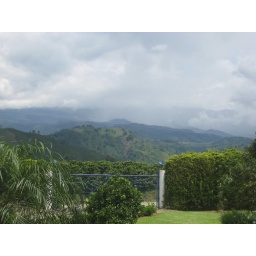
my mate julians holiday house near manizales in the mountains of colombia